Elsie Widdowson

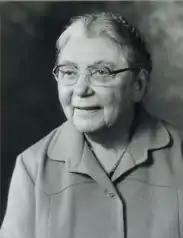

Elsie Widdowson (21 October 1906 – 14 June 2000), was a British dietitian and nutritionist. Alongside her research partner, Dr. Robert McCance (pediatrician, physiologist, biochemist, and nutritionist), they were responsible for overseeing the government-mandated addition of vitamins to food and wartime rationing in Britain during World War II.